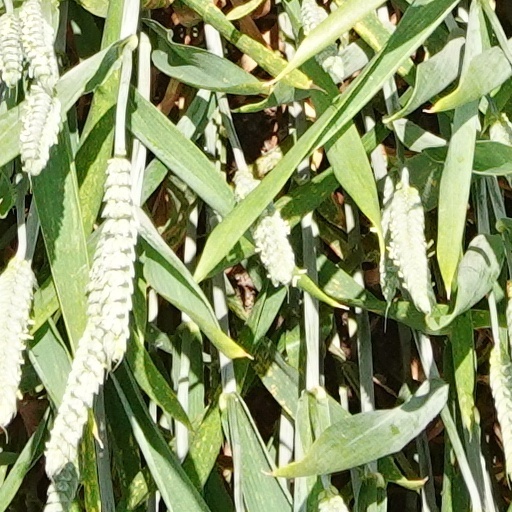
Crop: wheat